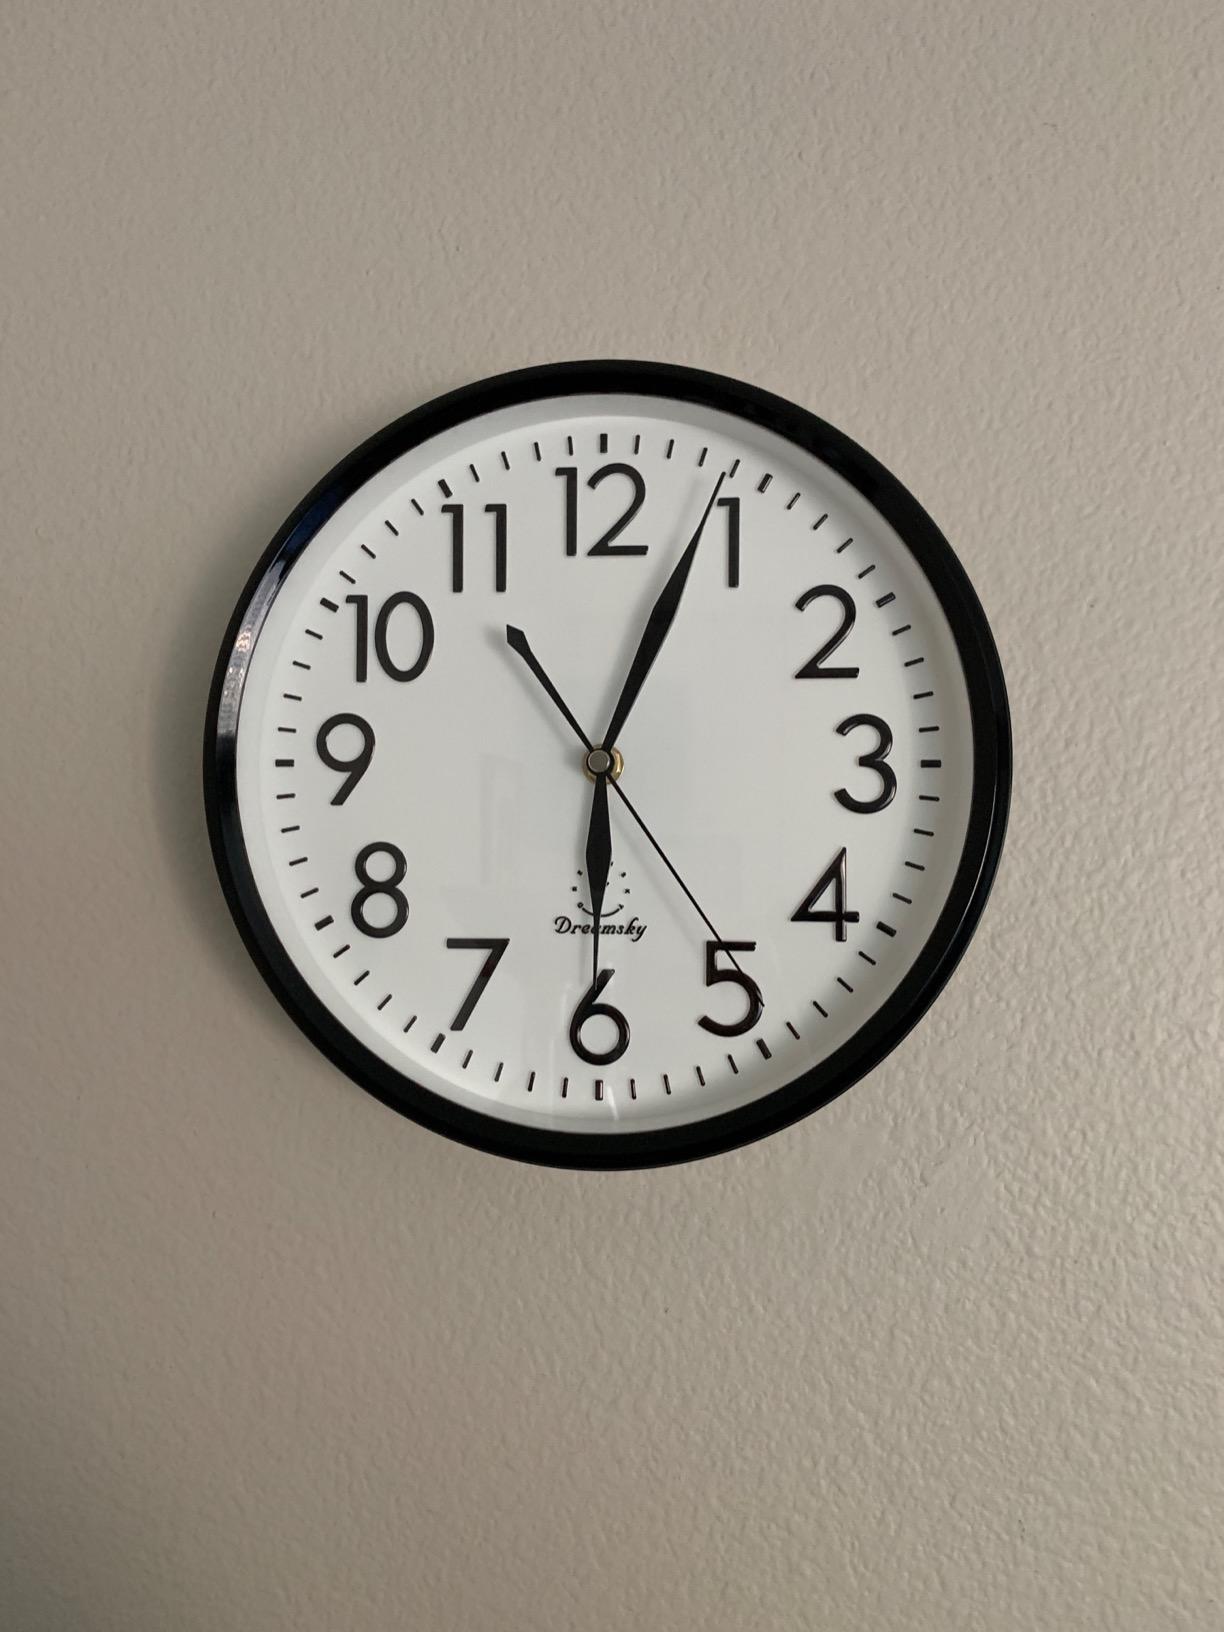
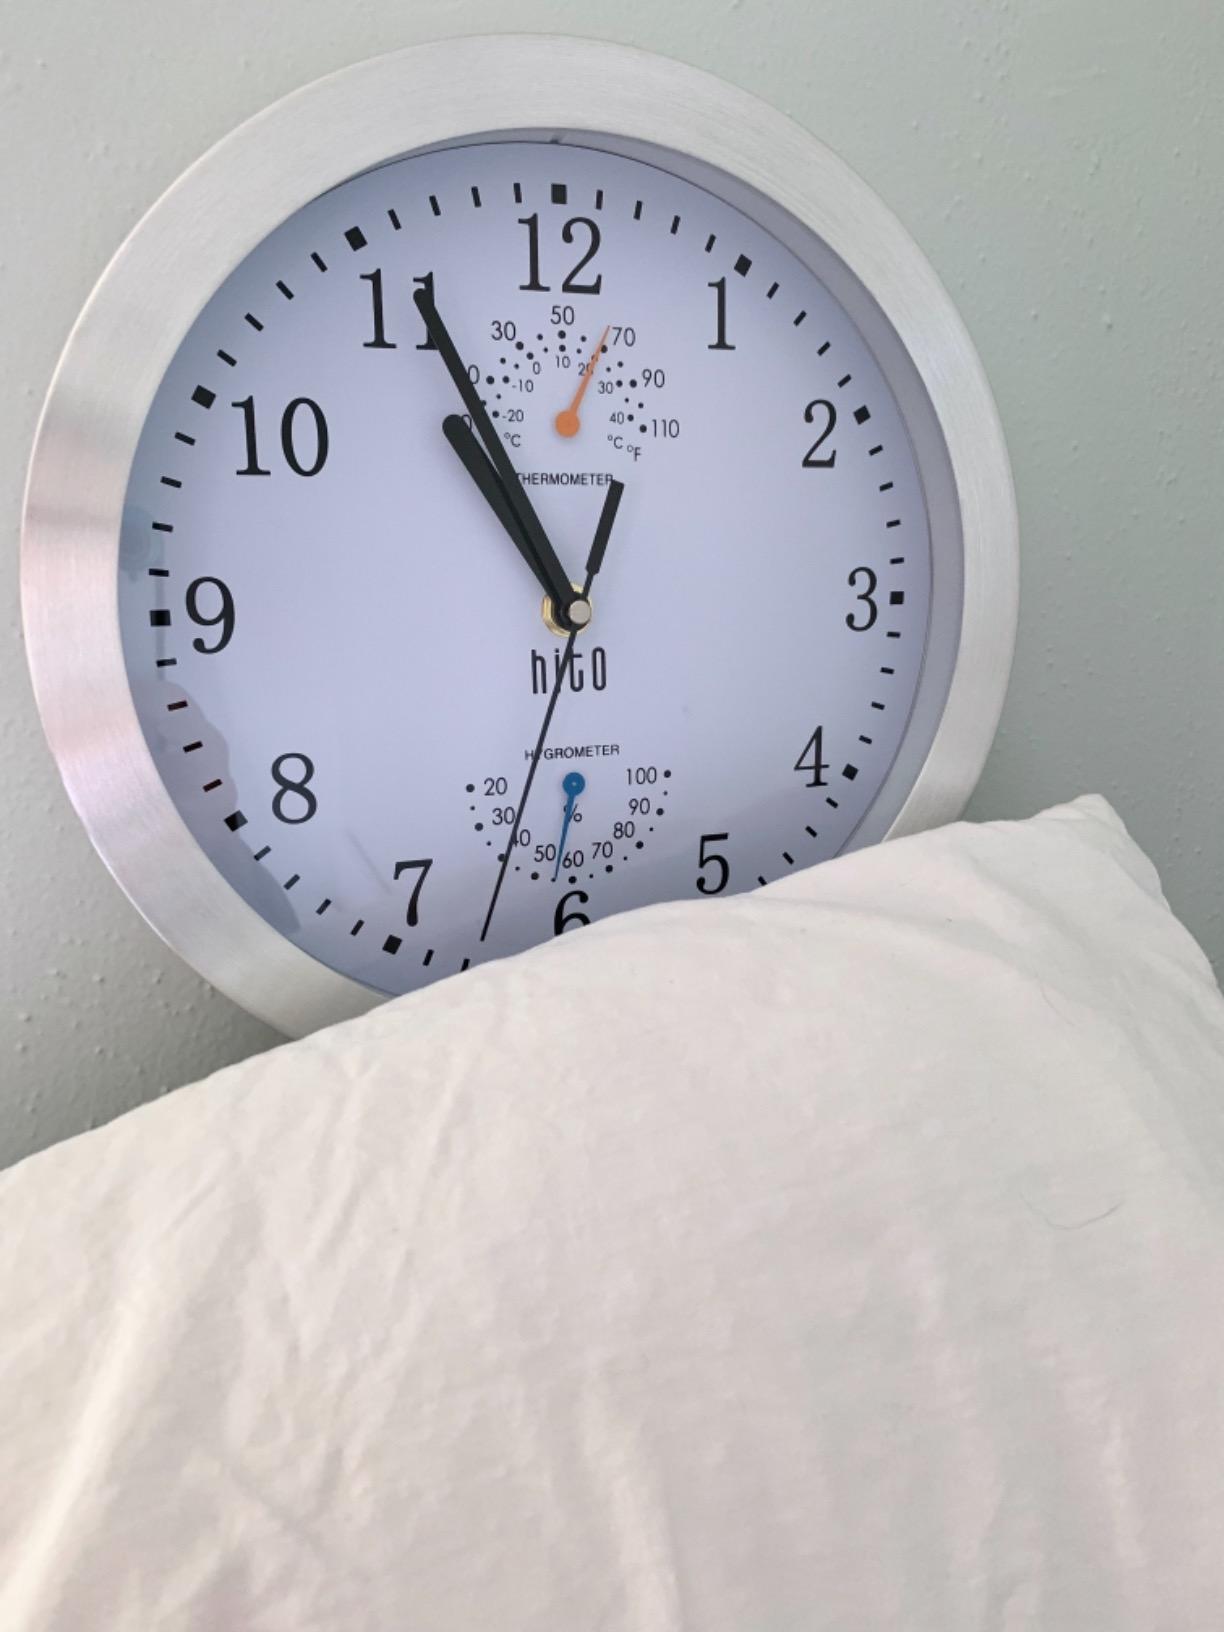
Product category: clock
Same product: no